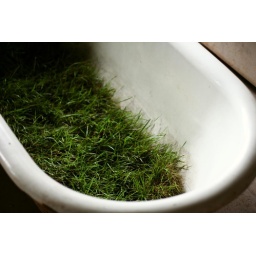
grass in tub